New Testament

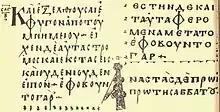
The Codex Regius (L or 019), an 8th-century Greek manuscript of the New Testament with strong affinities to Codex Vaticanus.

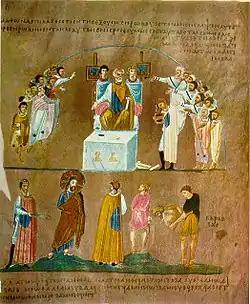
The Rossano Gospels, sixth century, a representative of Byzantine text

Like other literature from antiquity, the text of the New Testament was (prior to the advent of the printing press) preserved and transmitted in manuscripts. Manuscripts containing at least a part of the New Testament number in the thousands. The earliest of these (like manuscripts containing other literature) are often very fragmentarily preserved. Some of these fragments have even been thought to date as early as the 2nd century (i.e., Papyrus 90, Papyrus 98, Papyrus 104, and famously Rylands Library Papyrus P52, though the early date of the latter has recently been called into question).